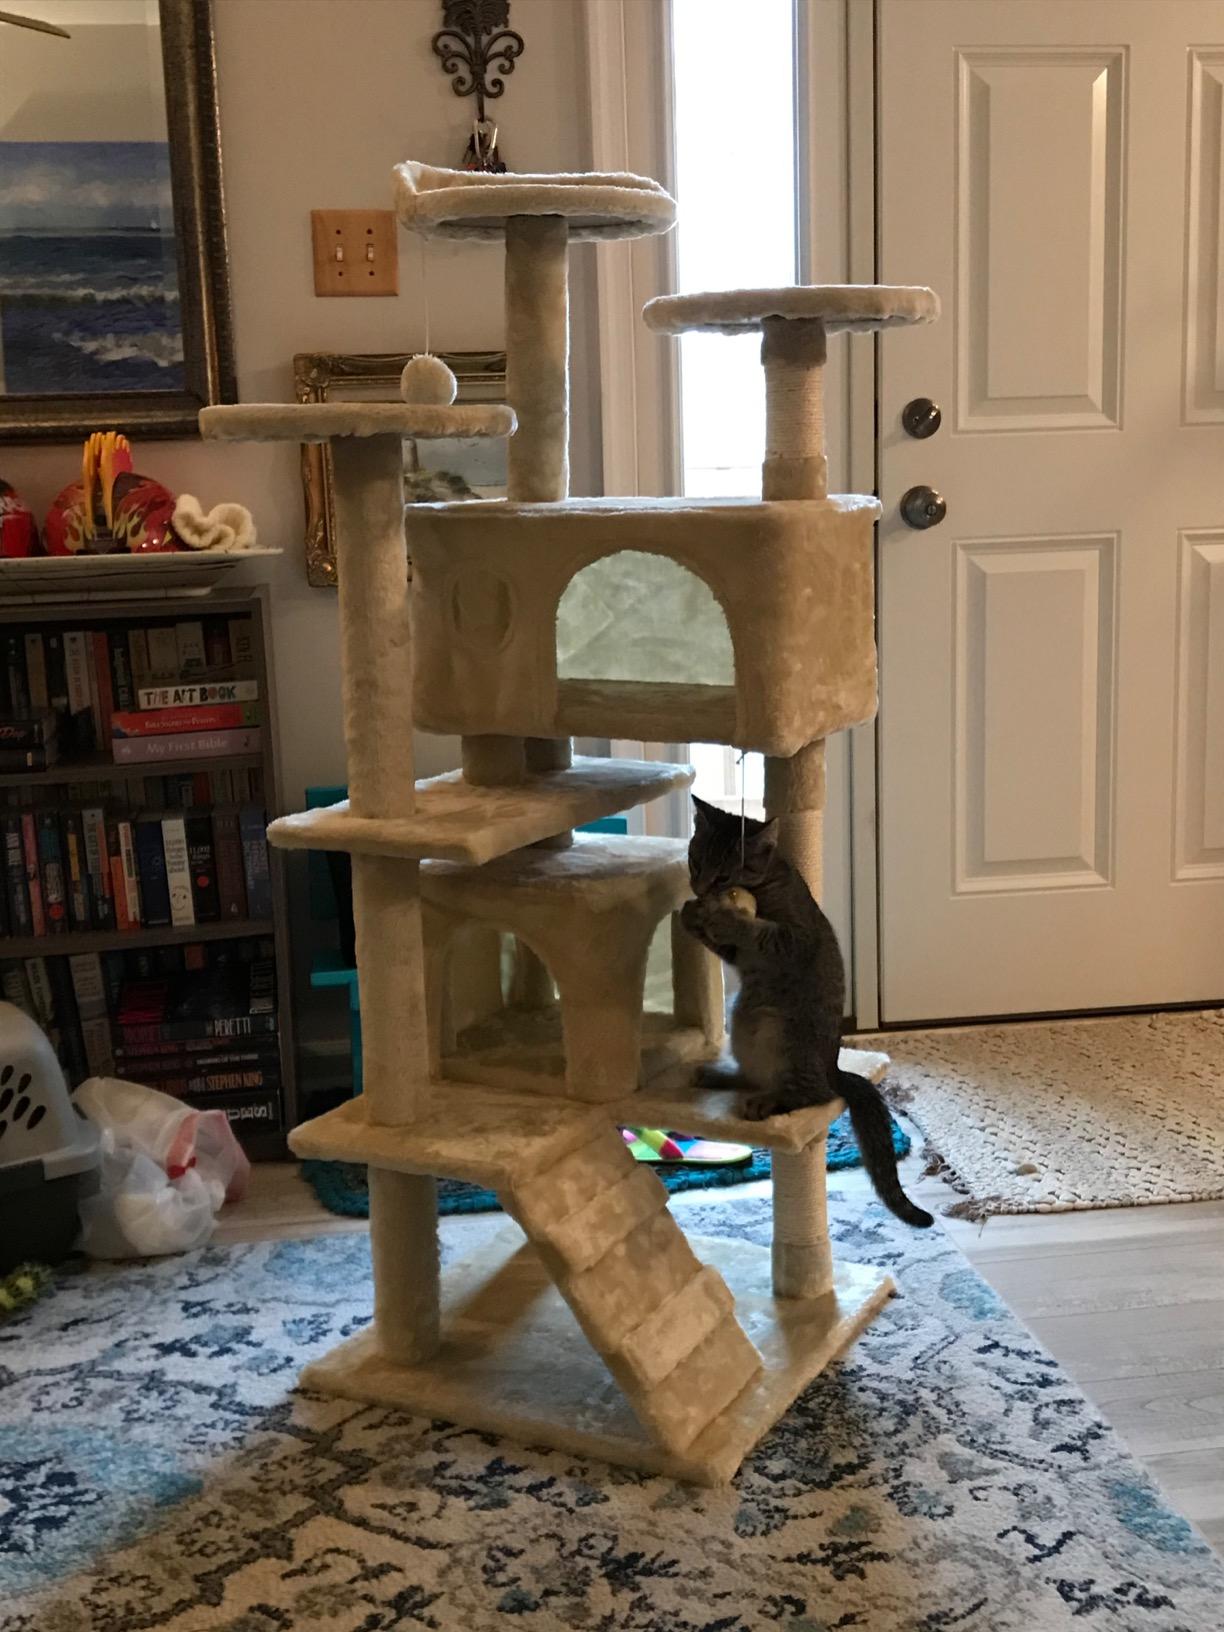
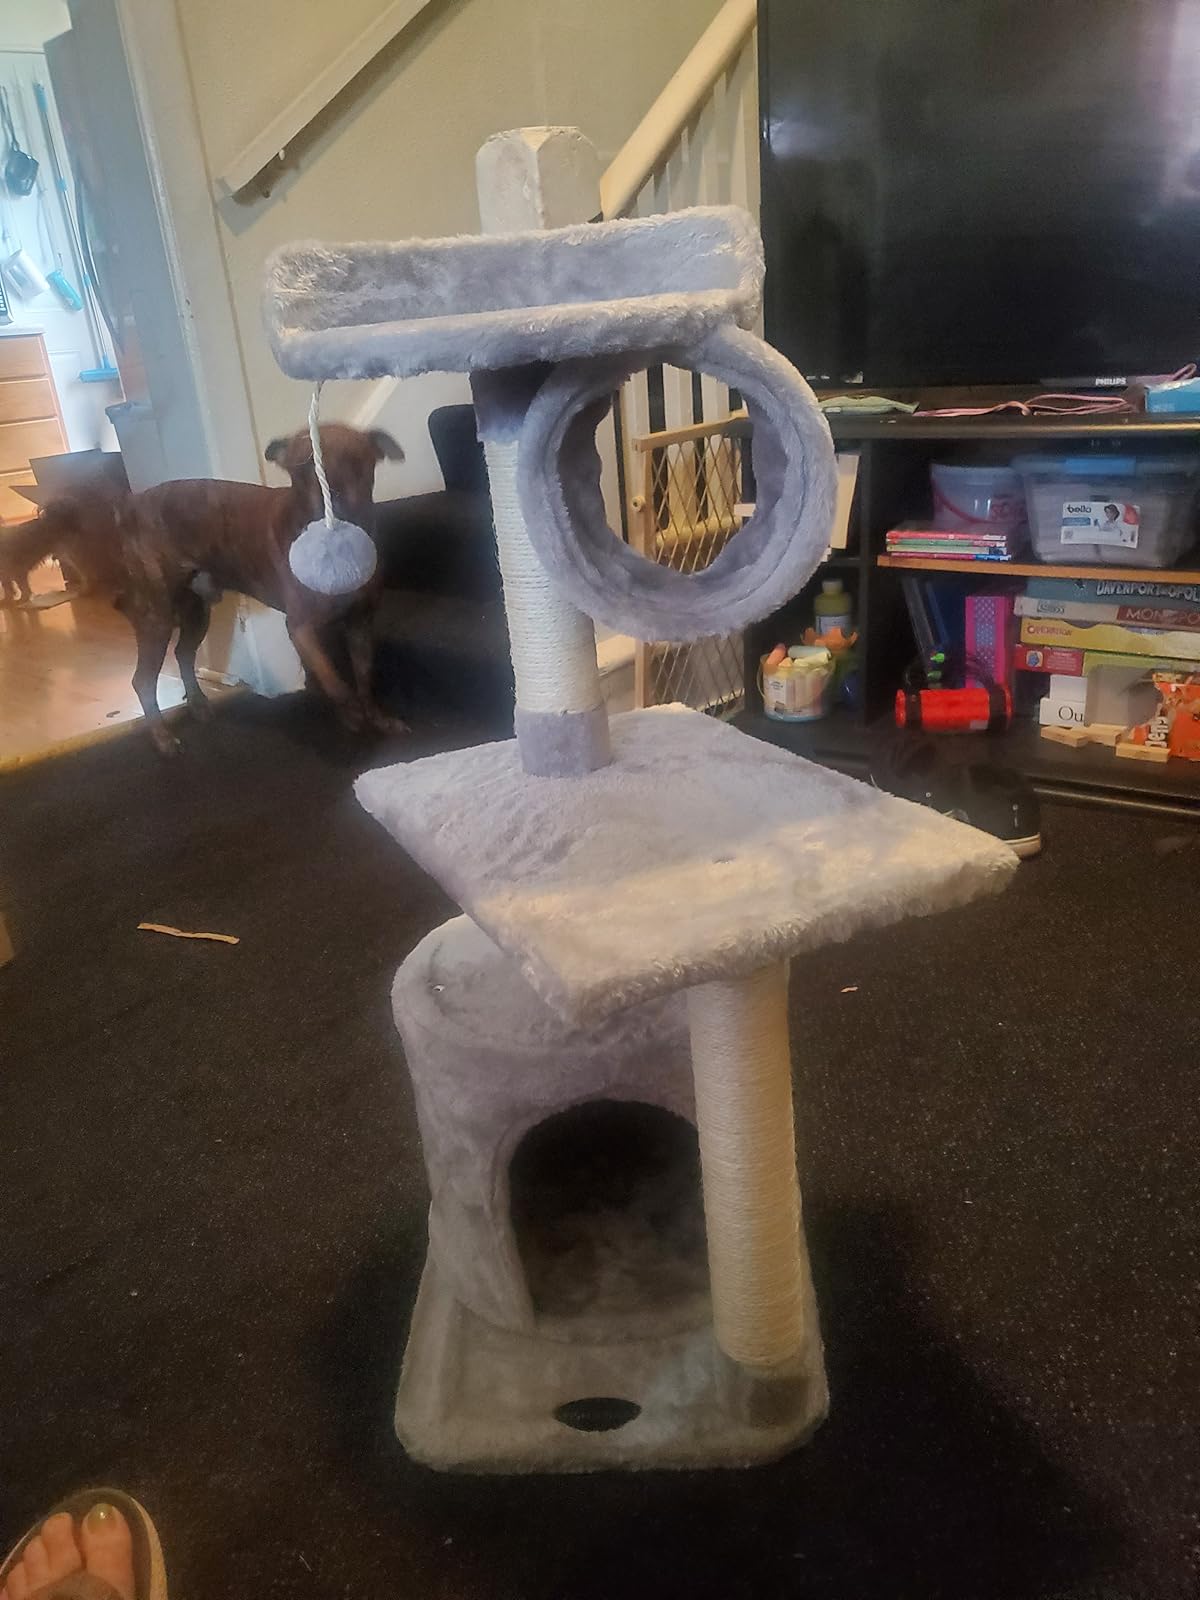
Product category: items_cat tree
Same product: no